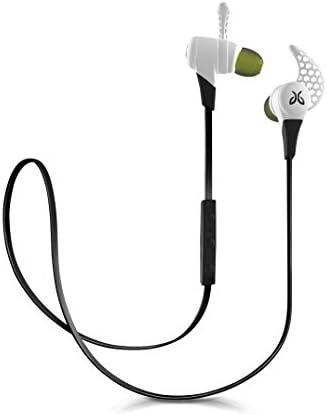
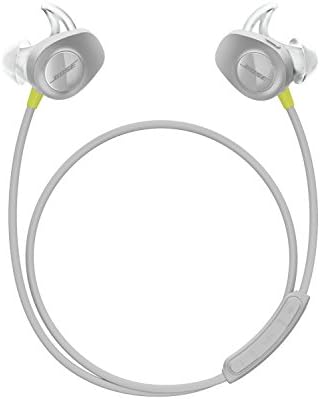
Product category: headphones
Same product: no